Mariology of the popes

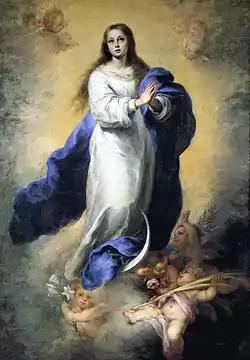
Pius IX dogmatized the Immaculate Conception in 1854. (Murillo, "The Immaculate Conception of El Escorial", 1660–1665)

The Mariology of Pope Pius IX (1846–1878) represents a significant development of Roman Catholic theology, since it led to the promulgation of the dogma of the Immaculate Conception. Catholic theology in the 19th century was dominated by the issue of the Immaculate Conception of the Virgin Mary. During his pontificate petitions increased requesting the dogmatization of the Immaculate Conception. In 1848 Pius appointed a theological commission to analyze the possibility for a Marian dogma.